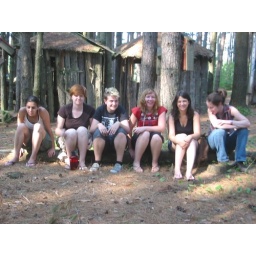
in the B&amp;amp;P pine forest